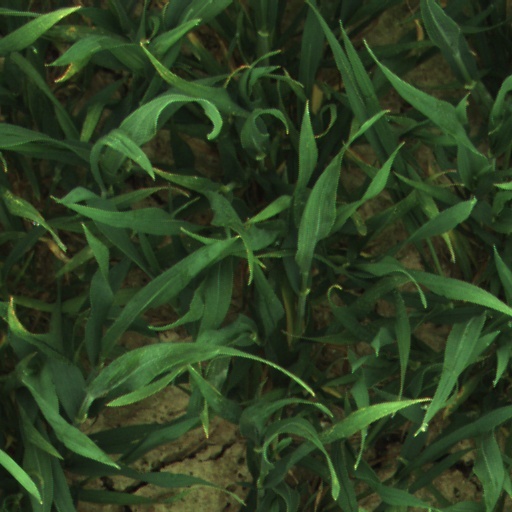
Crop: wheat